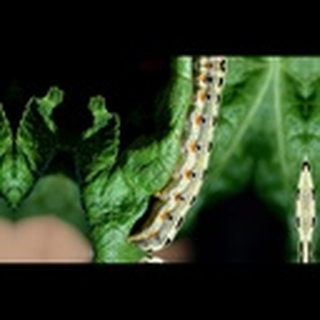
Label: cotton_army_worm